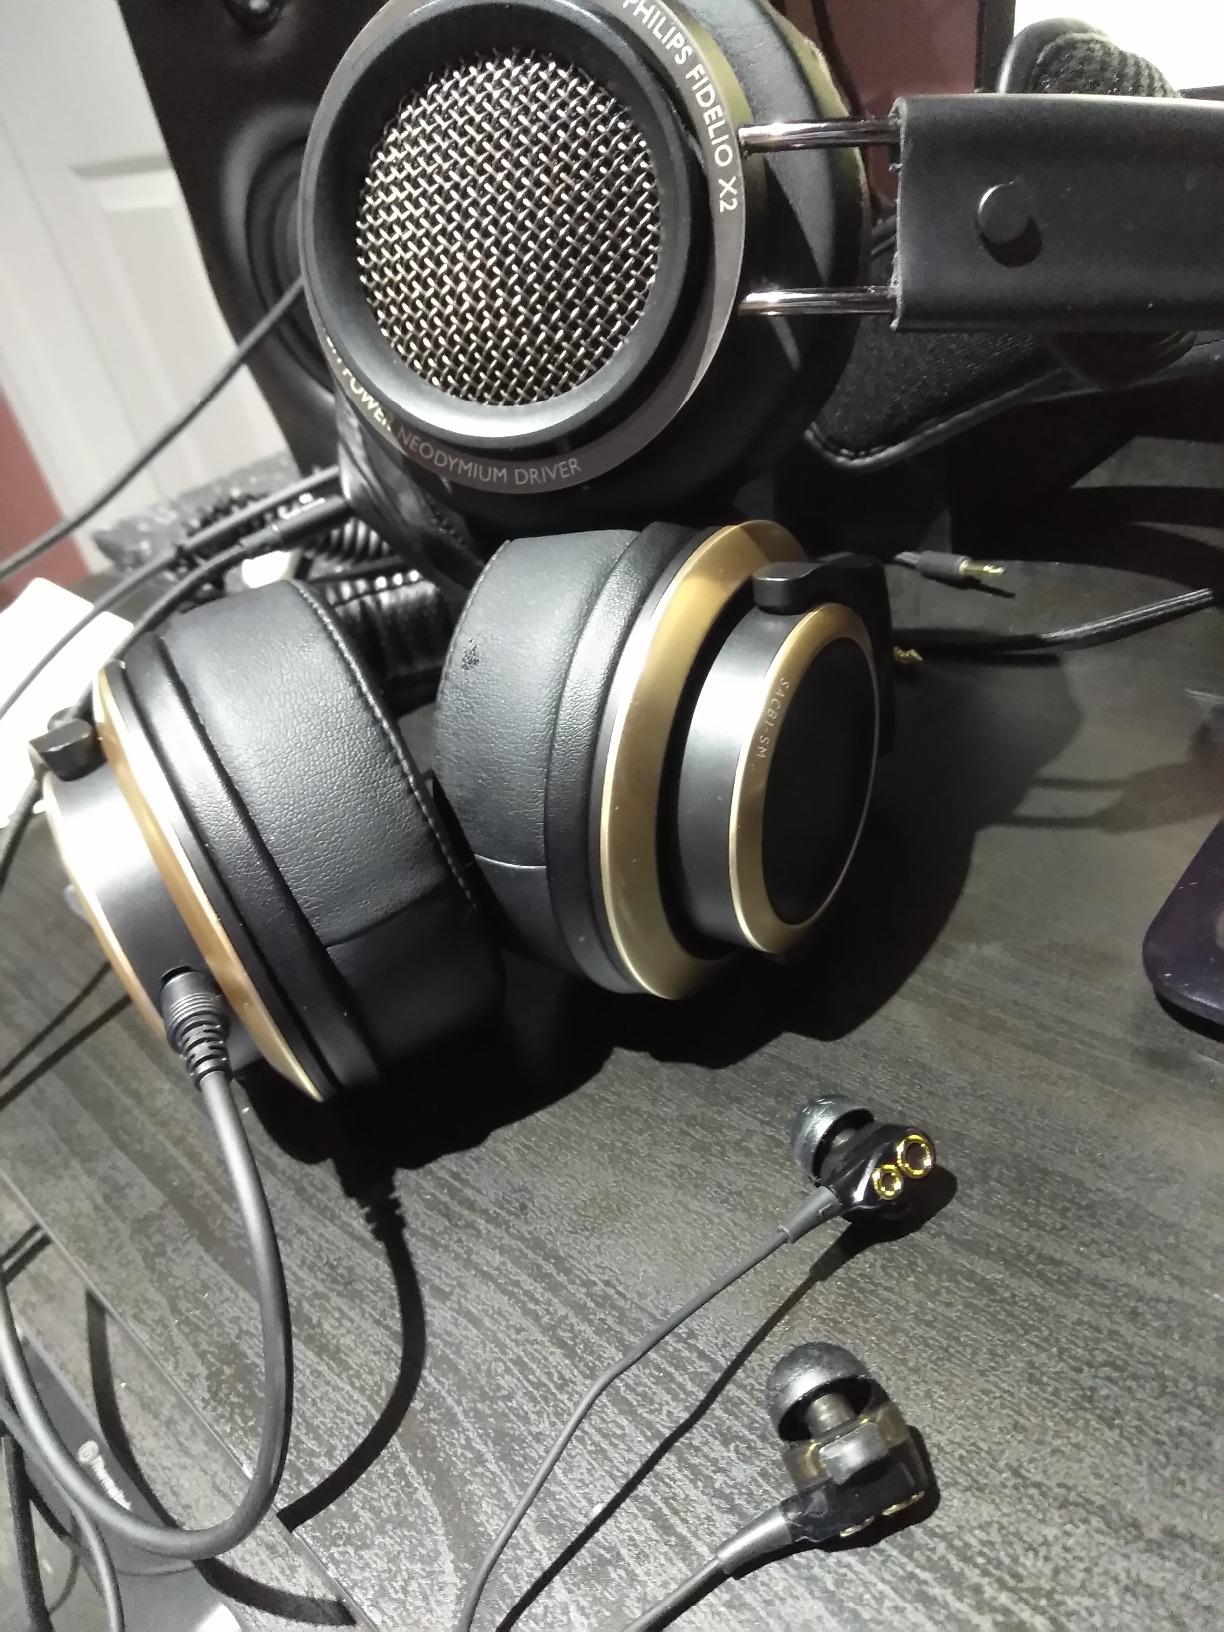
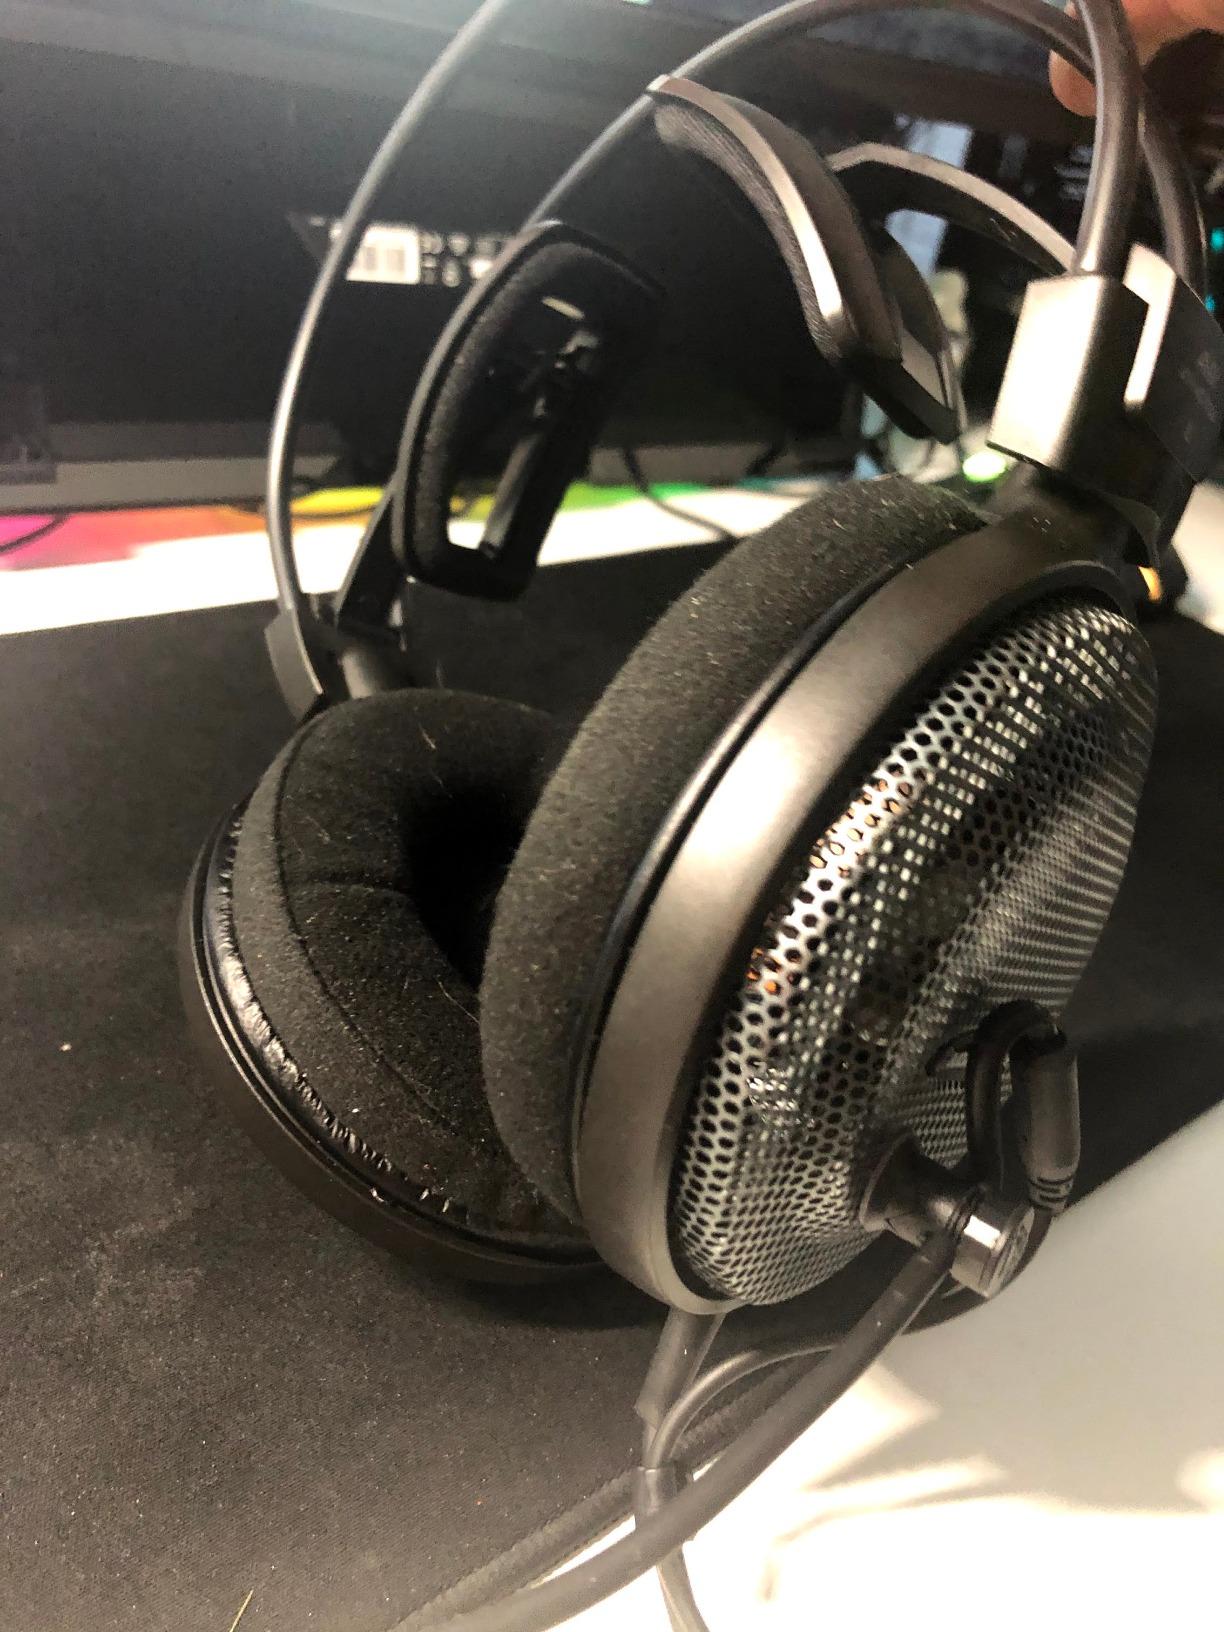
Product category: headphones
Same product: no